Laura Albanese

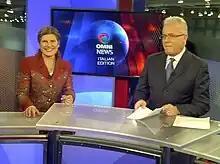
Albanese hosting "Omni News: Italian Edition" on CFMT

Albanese was born in Taranto, Italy, in 1957. In her youth, she moved back and forth between Canada and Italy. She settled in Canada in 1981 and has lived in York South-Weston ever since with her husband, artist Germinio Pio Politi. They have two adult children and two grandchildren.